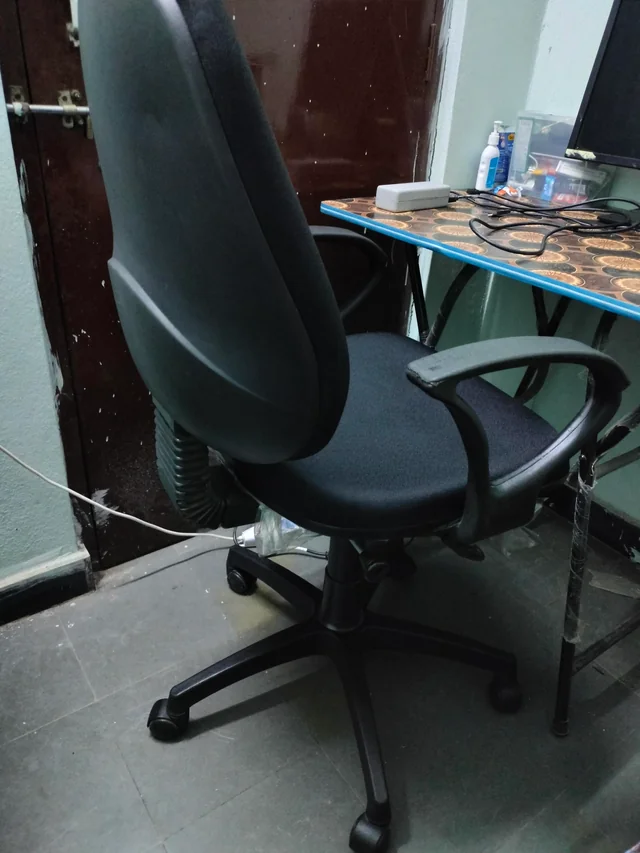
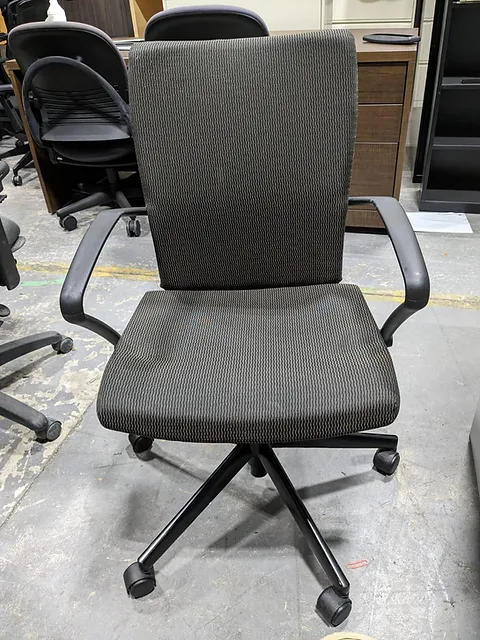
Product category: items_chair
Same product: no